Great Southern (wine region)

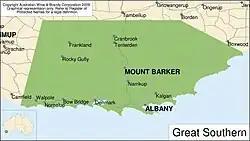
The largest GI wine region of Australia

The Great Southern wine region is in Western Australia's Great Southern region. It comprises an area from east to west and over from north to south, and is Australia's largest wine region.